Old Post Office and Courthouse (Auburn, New York)

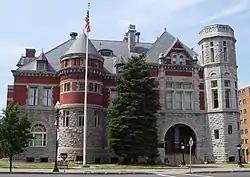
(2009)

The Old Post Office and Courthouse is a historic courthouse and former post office located at 157 Genesee Street in Auburn, New York. It was built in 1888–1890 and was designed by the Office of the Supervising Architect of the Treasury Department, Mifflin E. Bell, in the Richardsonian Romanesque style. The limestone-and-brick building was expanded in 1913–1914, designed by James M. Elliot, and again in 1937. It serves as a courthouse of the United States District Court for the Northern District of New York. The massive, asymmetrical, -story main block (1888) includes a 3-story tower at the southwest corner, a -story stair tower, and two massive Richardsonian Romanesque–style entrances.